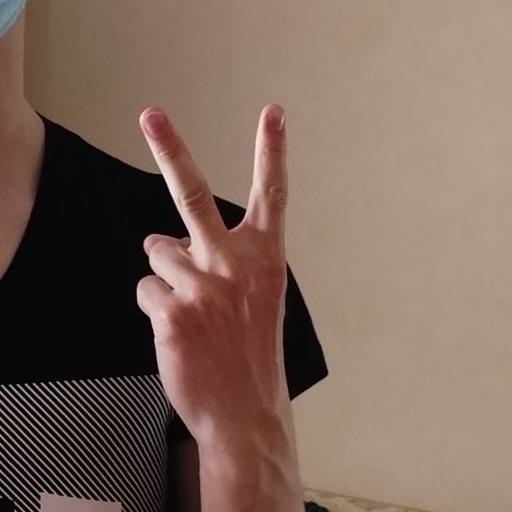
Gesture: peace_inverted